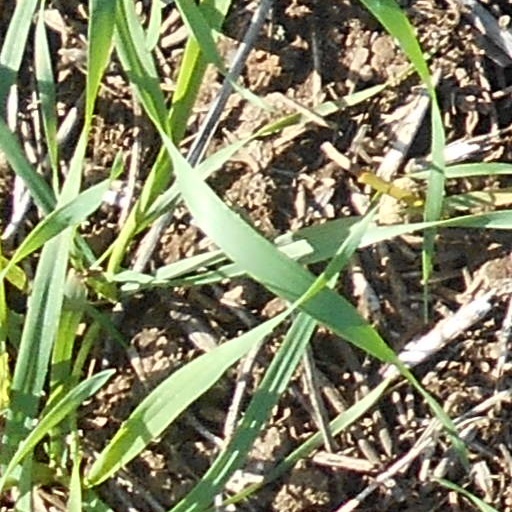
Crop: wheat